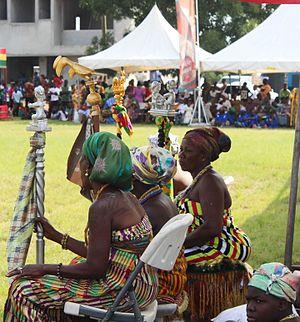
Une reine mère en Afrique est une femme de pouvoir politique et social traditionnel en Afrique subsaharienne. Elle y joue un rôle particulier dans le pouvoir et le gouvernement, la santé, les droits des femmes, l'éducation, à différents échelons locaux et nationaux.